St. John's Orphanage

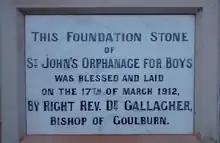

On 17 March 1912, the foundation stone of the orphanage was laid and blessed by Bishop Gallagher of Goulburn. However, the orphanage was not opened officially until December 1913, when the opening ceremony was held on a Sunday afternoon, and the building was opened and blessed by Bishop Gallagher. The ceremony attracted a large audience, many of whom were not members of the Catholic Church. By 3:30p.m., the Australian Light Horse Band began marching towards the orphanage from a cathedral on Verner Street. The priests and the bishop brought up the rear walking behind several Catholic acolytes. While many attendees remained at the orphanage, hundreds walked along with the procession. Children who had marched with the procession were divided and formed a guard of honour. The bishop, who was accompanied by Father Cahill, entered the building and blessed it; a crucifix was subsequently placed in the main dormitory of the building. After the blessing, the bishop addressed the attending crowd from the front verandah, and discussed the use of the building. In addition, the Bishop went on to say that Pagan civilisations consign orphans to death or slavery: